Submarine Boat Company

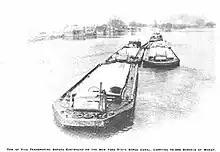
Transmarine Corporation barges working on the New York State Canal System with a cargo of wheat to New York City in 1922. Barges built by parent company Submarine Boat Company.

Submarine Boat Company built ship's Cargo 1023 ships with 3,545 DWT: